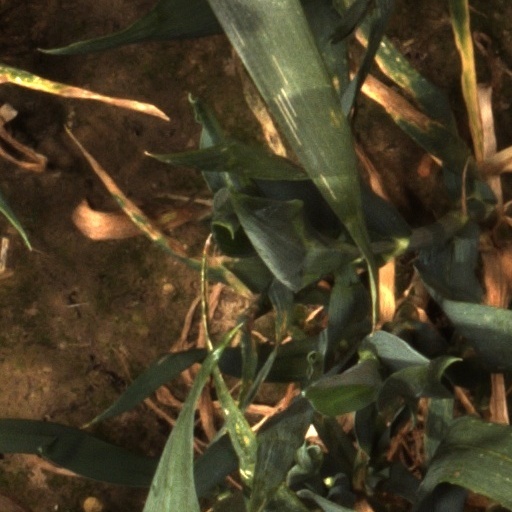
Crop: wheat